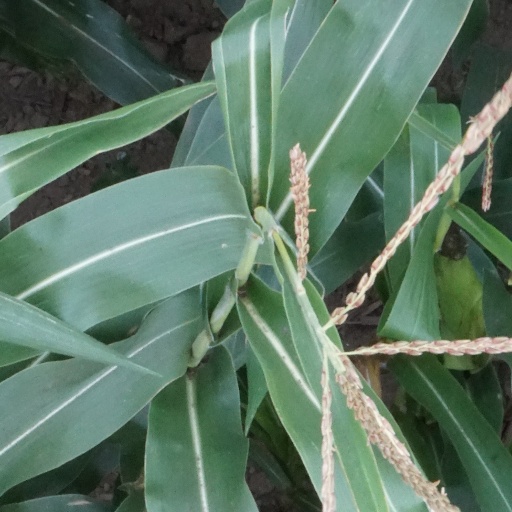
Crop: maize; corn